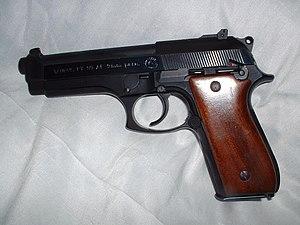
Le Taurus PT-92 est un pistolet semi-automatique, version locale du Beretta 92 fabriquée à Porto Alegre. Il n'en diffère que par quelques détails. Il a été adopté par l'Armée de terre brésilienne et la Policia militar comme PA M/975. Le contrat entre le Brésil et Beretta permit à son fabricant Forjas Taurus SA de racheter la licence et l'usine de production locale de l'industriel italien, qui livra les 1ᵉʳˢ M/975. Depuis 1983, Taurus exporte cette arme et ses variantes partout dans le monde à un prix moindre, faisant de lui le Beretta du pauvre.